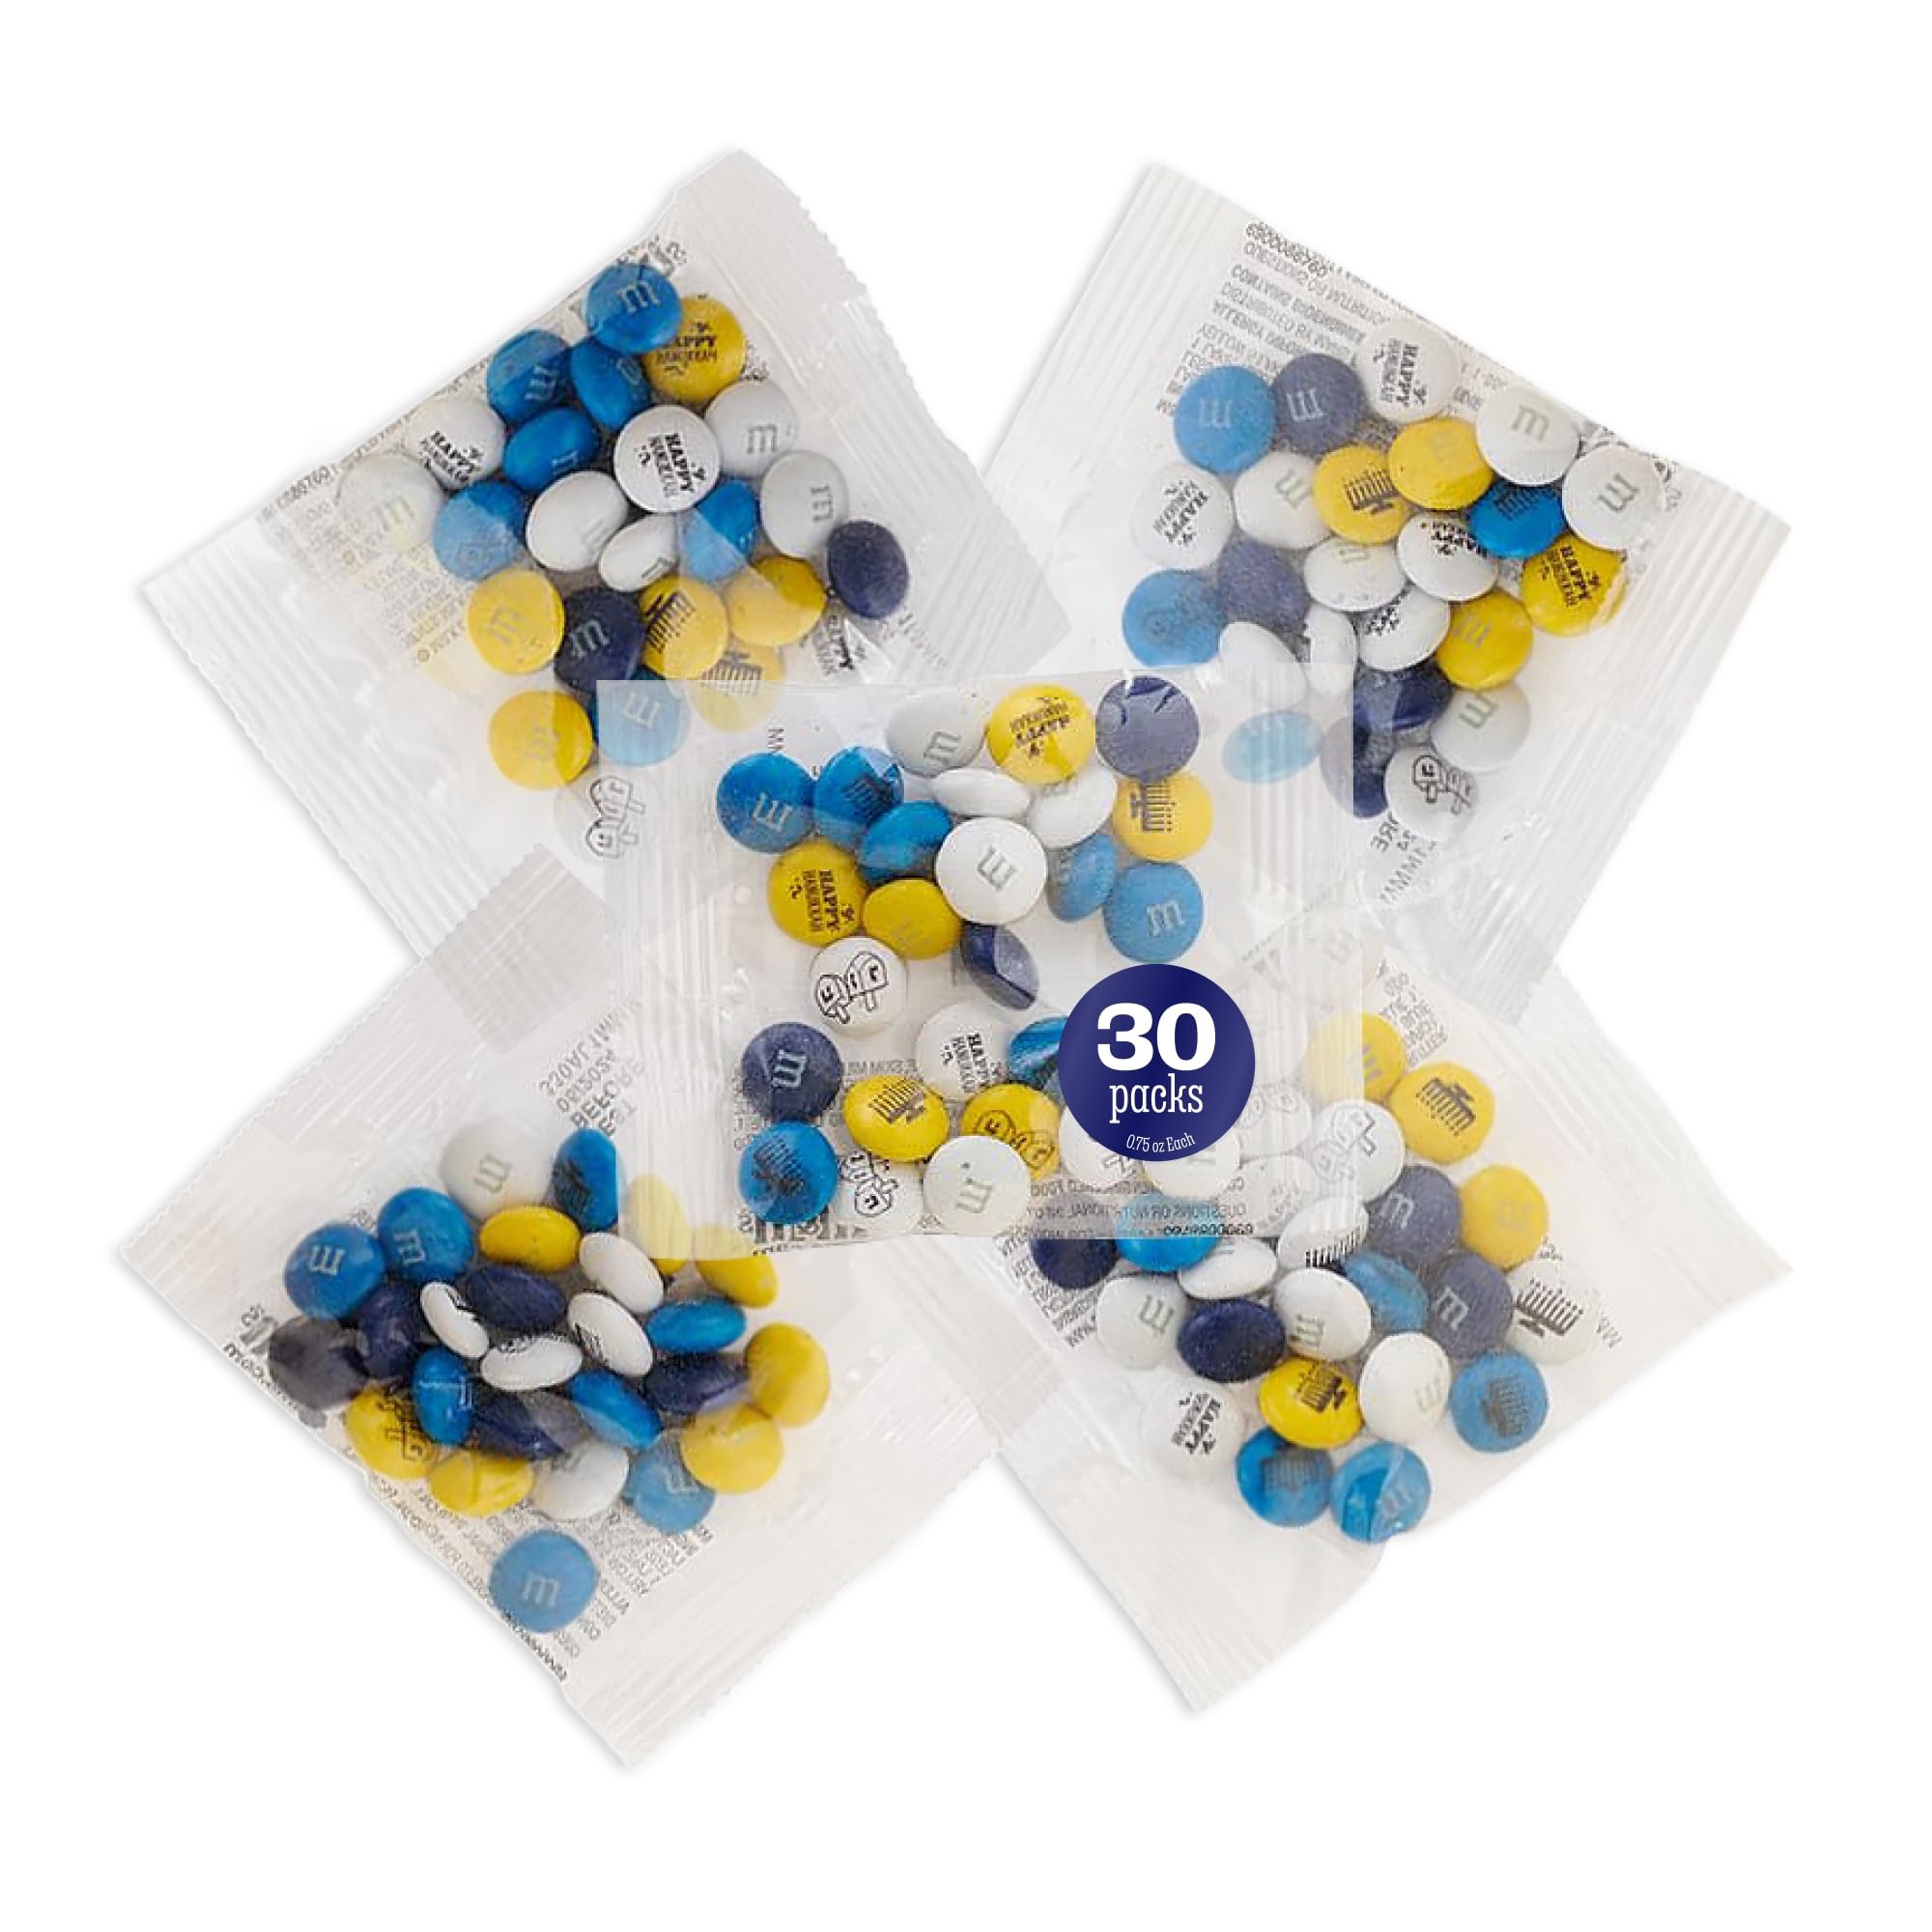
Item Name: M&M’S WORLD Hanukkah Party Favors (30 Pack), Printed M&M’S With Themed-Icons, Sweet Way to Celebrate Hanukkah with Family & Friends, Party Decor, Kosher Certified
Bullet Point 1: SET of THIRTY (30) HANUKKAH PARTY FAVORS. Bulk Hanukkah party favors, each contains a .75 oz (21 g) serving of pre-designed M&M’S milk chocolate candies.
Bullet Point 2: UNIQUE HANUKKAH CANDY DESIGN. Clear bags show off blue, dark blue, yellow, and white M&M’S candies printed with menorah, dreidel, and Happy Hanukkah clip-art.
Bullet Point 3: PERFECT FOR HANUKKAH CELEBRATIONS. Light up your gathering with these sweet chocolate Hanukkah treats that make unique gifts for family and friends.
Bullet Point 4: COLORFUL HANUKKAH PARTY DÉCOR. Display the colorful Hanukkah party favors in a bowl or spread them down the table to add color and personality to your party décor.
Bullet Point 5: SHIPS FRESH AND DIRECT. Store at room temperature and out of direct sunlight. Do not refrigerate nor expose at high temperature to retain the edible prints of your favorite M&M'S mix.
Value: 30.0
Unit: Count

Price: 42.49